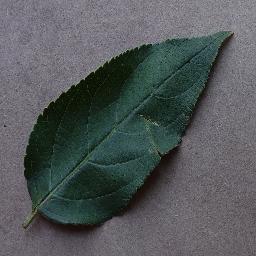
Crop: apple
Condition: healthy